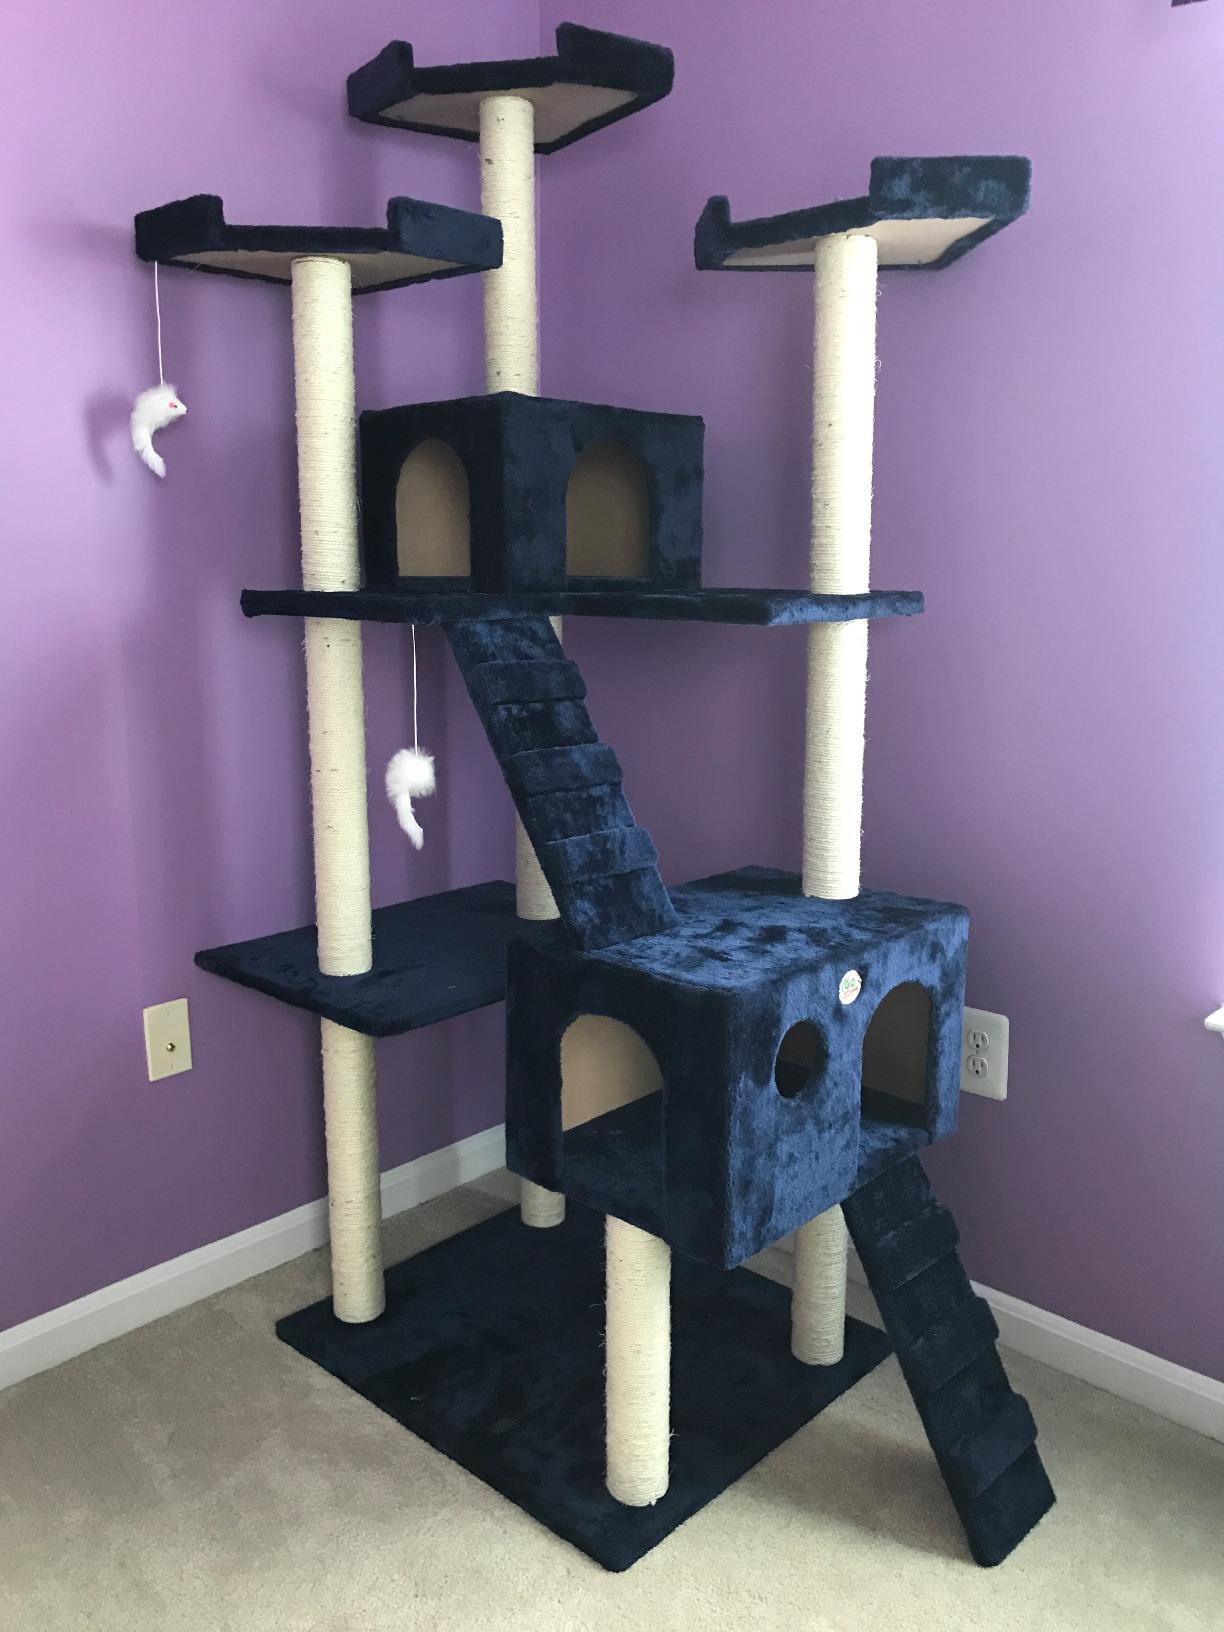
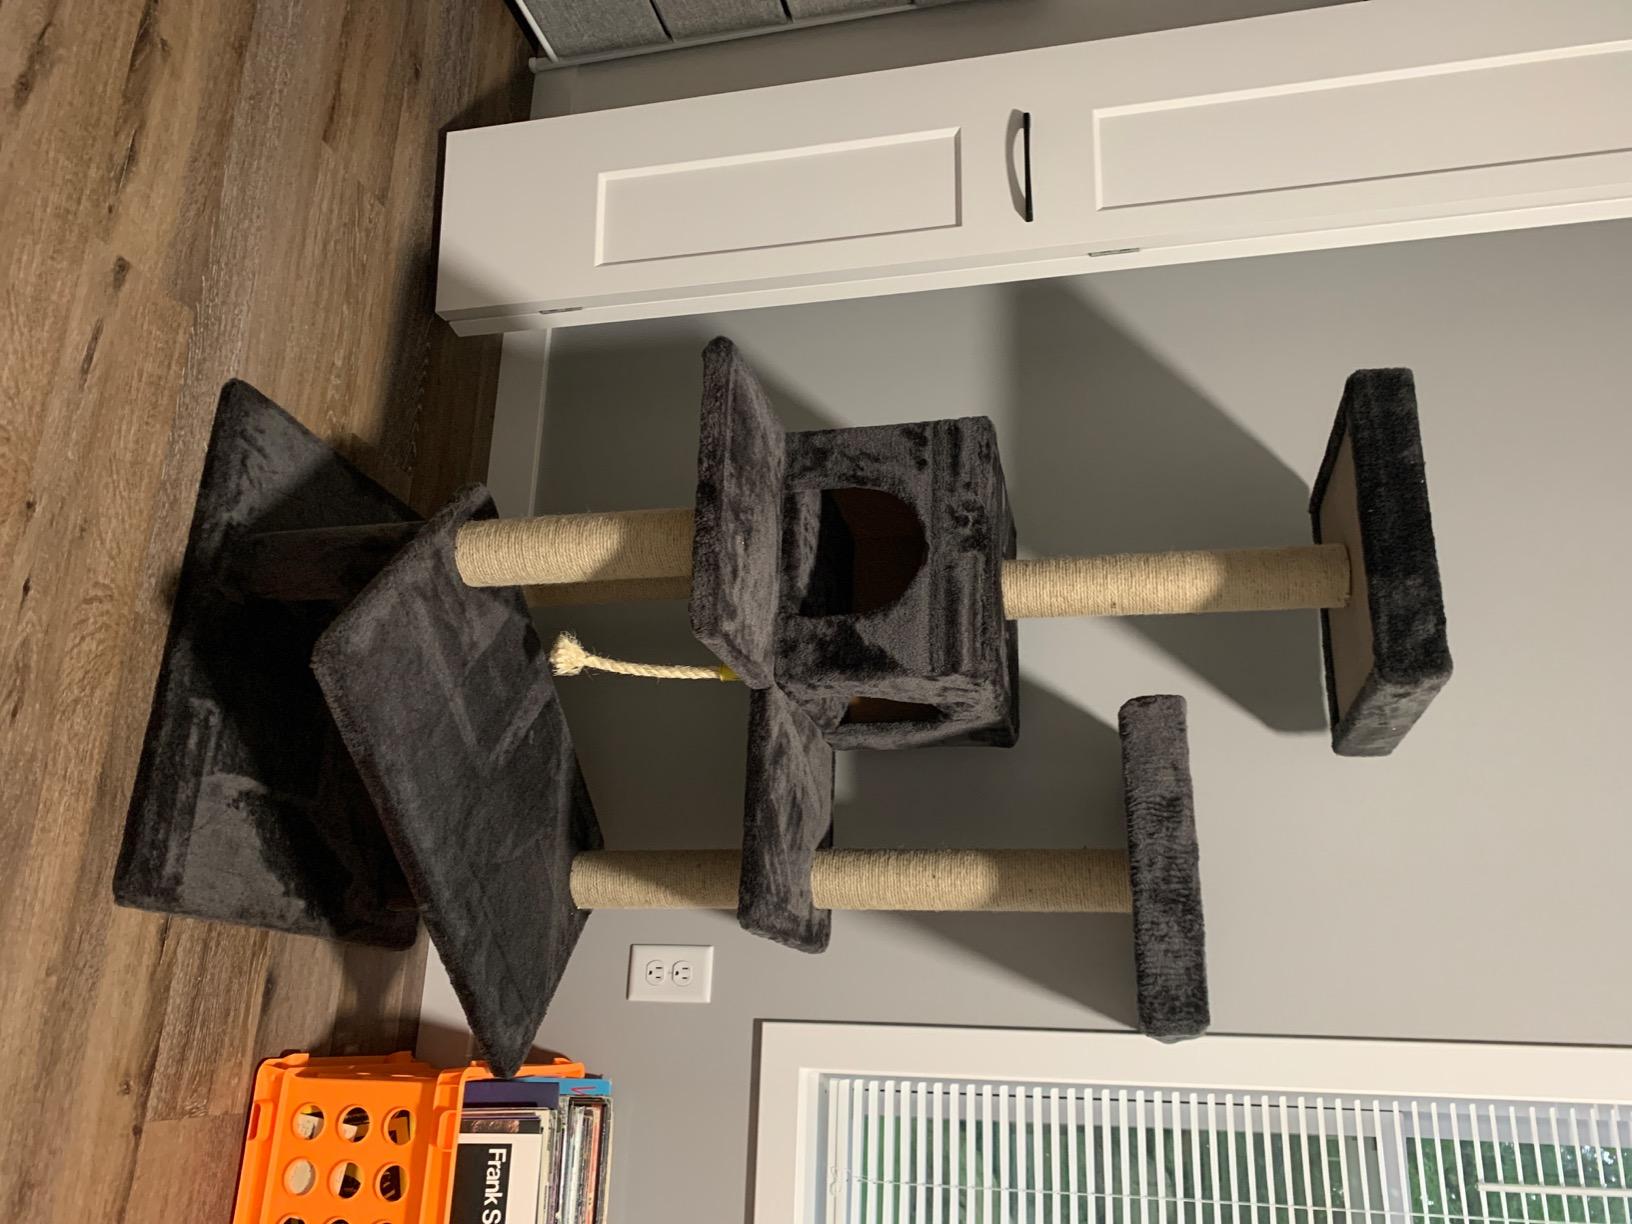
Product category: items_cat tree
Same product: no